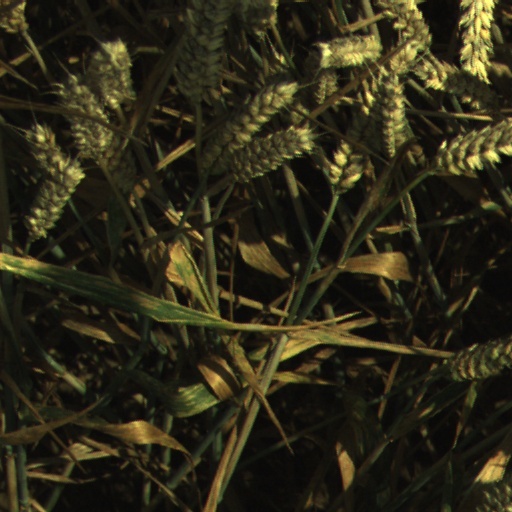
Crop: wheat